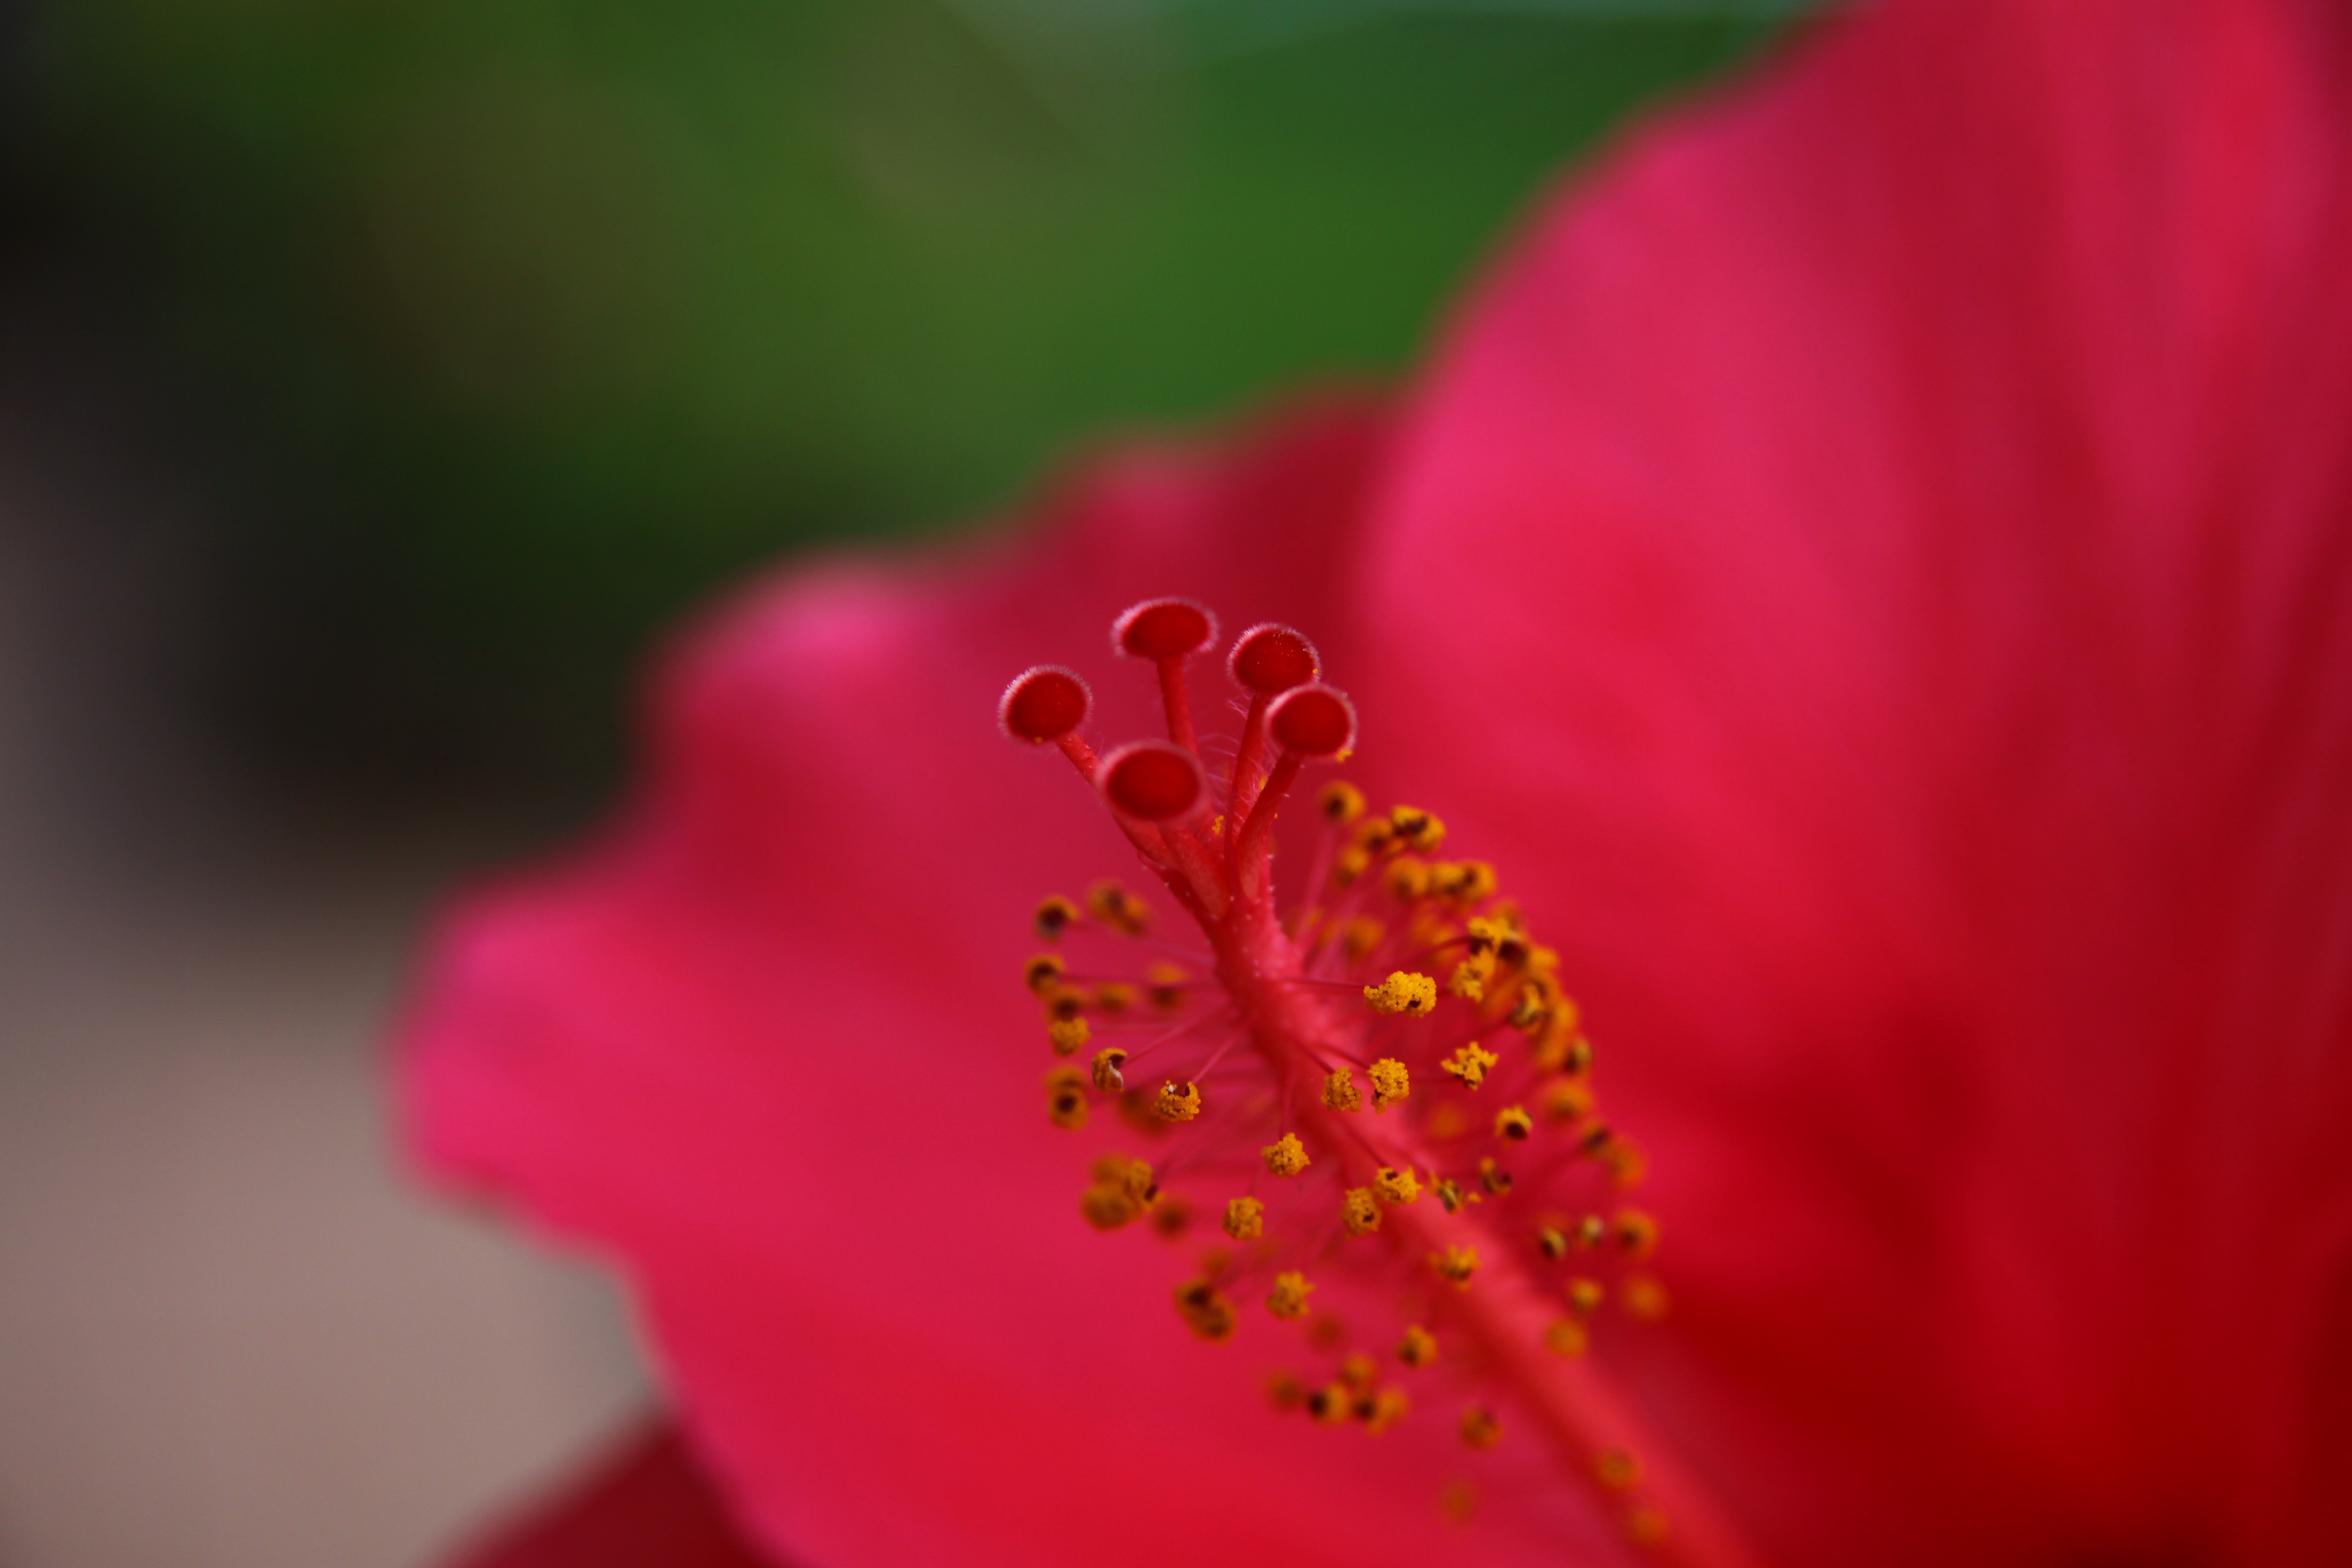
blossom, plant, photography, leaf, flower, petal, bloom, pollen, red, stamp, pink, close, flora, wildflower, close up, hibiscus, macro photography, flowering plant, plant stem, land plant